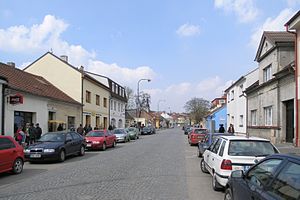
Lysá nad Labem
Gade i Lysá nad Labem
"Lysá nad Labem er en by i Nymburk-distriktet i Centralbøhmen i Tjekkiet. Den har næsten 9000 indbyggere, og ligger i et lavlands- og landbrugsområde ved floden Elben. Byens historiske centrum har siden 2003 haft status som ""Byens seværdighedsområde"".